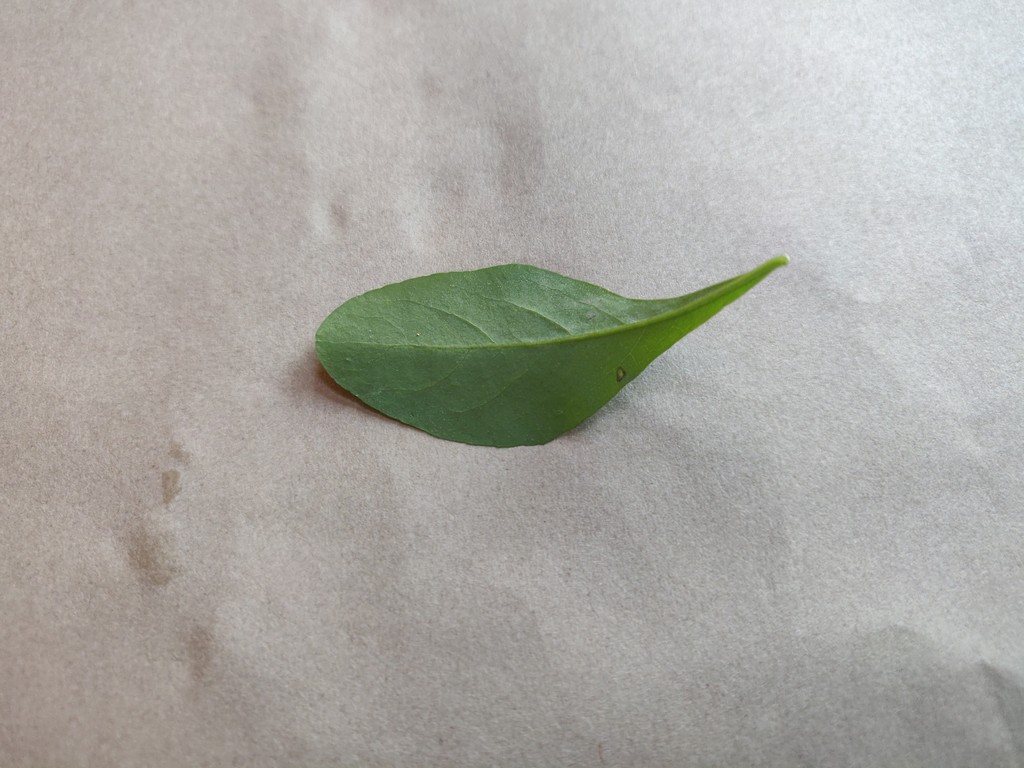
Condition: Healthy
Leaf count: single
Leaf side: back